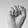
ASL letter: S